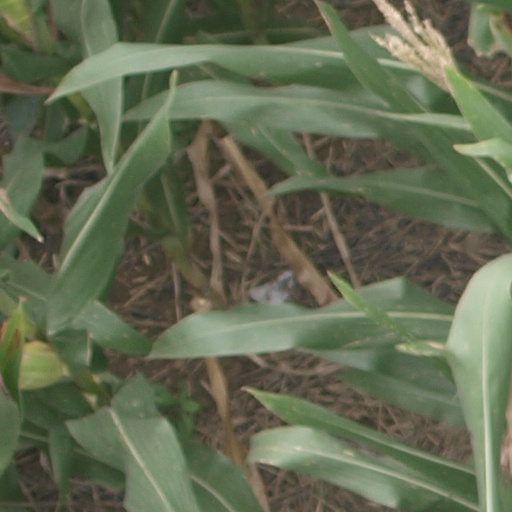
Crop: maize; corn